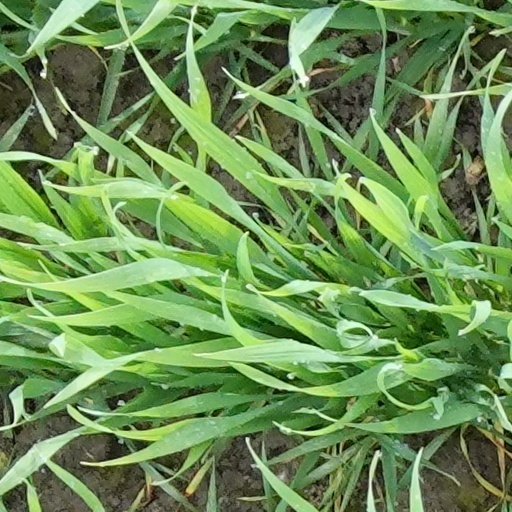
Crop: wheat